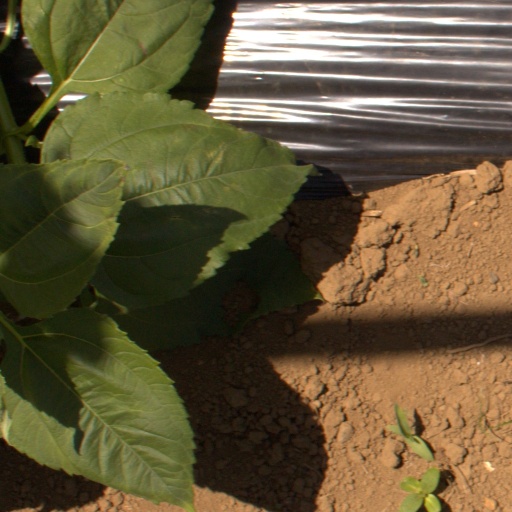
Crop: Jerusalem artichoke